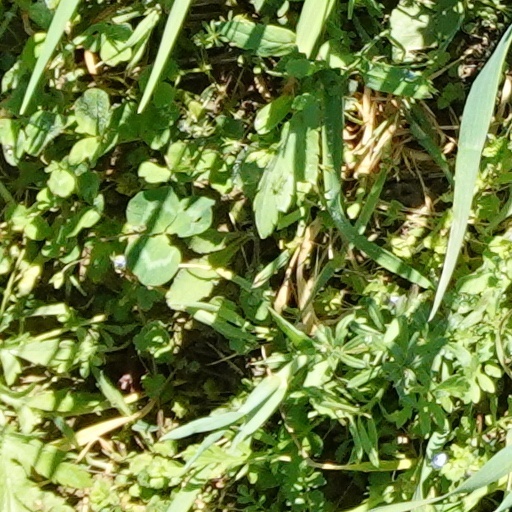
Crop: wheat